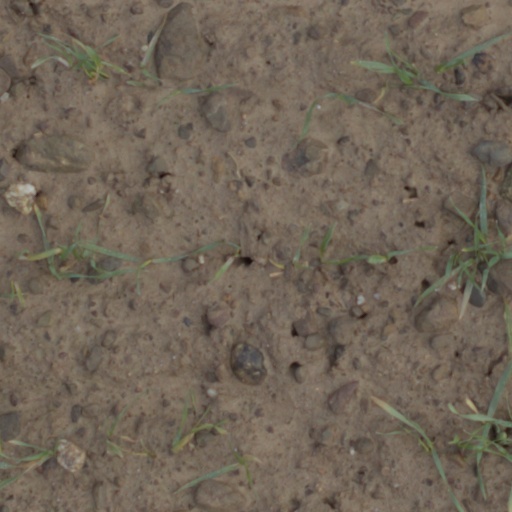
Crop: wheat